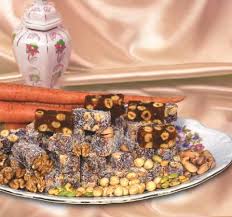
Yemek: lokum